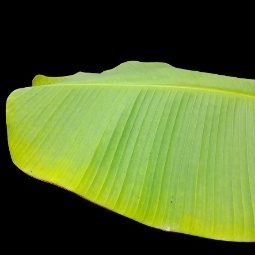
Label: Sulphur